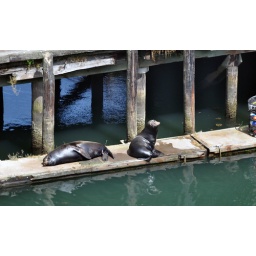
Here is the story that unfolded in the river below my office today.The sun is shining, fish are in the river. Life is good.